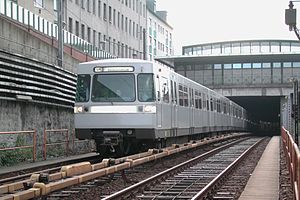
Wiener U-Bahn / Historie / Udvidelse af nettet med to linjer
Stationen Längenfeldgasse blev åbnet i 1989 som knudepunkt mellem U4 og U6
Wiener U-Bahn er en undergrundsbane i Østrigs hovedstad Wien. Systemet blev åbnet under dette navn i 1976, og udgør sammen med S-banenettet, Wiener Straßenbahn, buslinjer og Badner-banen en stor del af den kollektive transport i Wien. Wiener U-Bahn består af fem linjer, og er delvist baseret på strækninger af S-banenettet. De bliver drevet af selskabet Wiener Linien GmbH & Co KG, som hører under Wiener Stadtwerke AG, der ejes 100 procent af byen Wien.